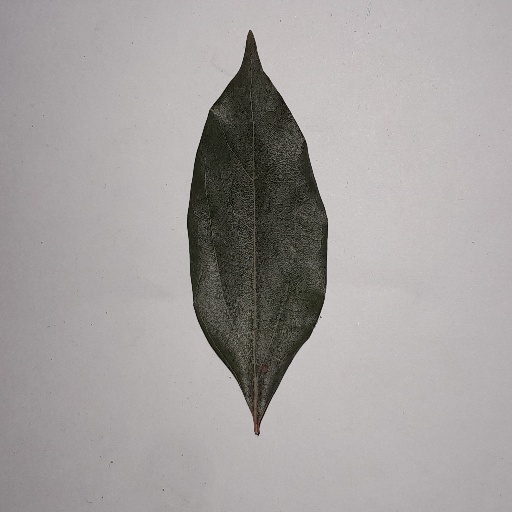
Species: Camphor
Leaf condition: Healthy Leaf